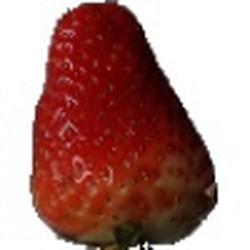
Label: Strawberry